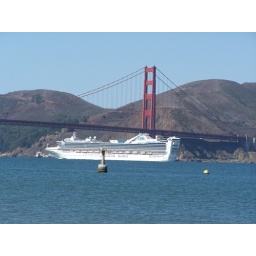
cruise ship under the bridge